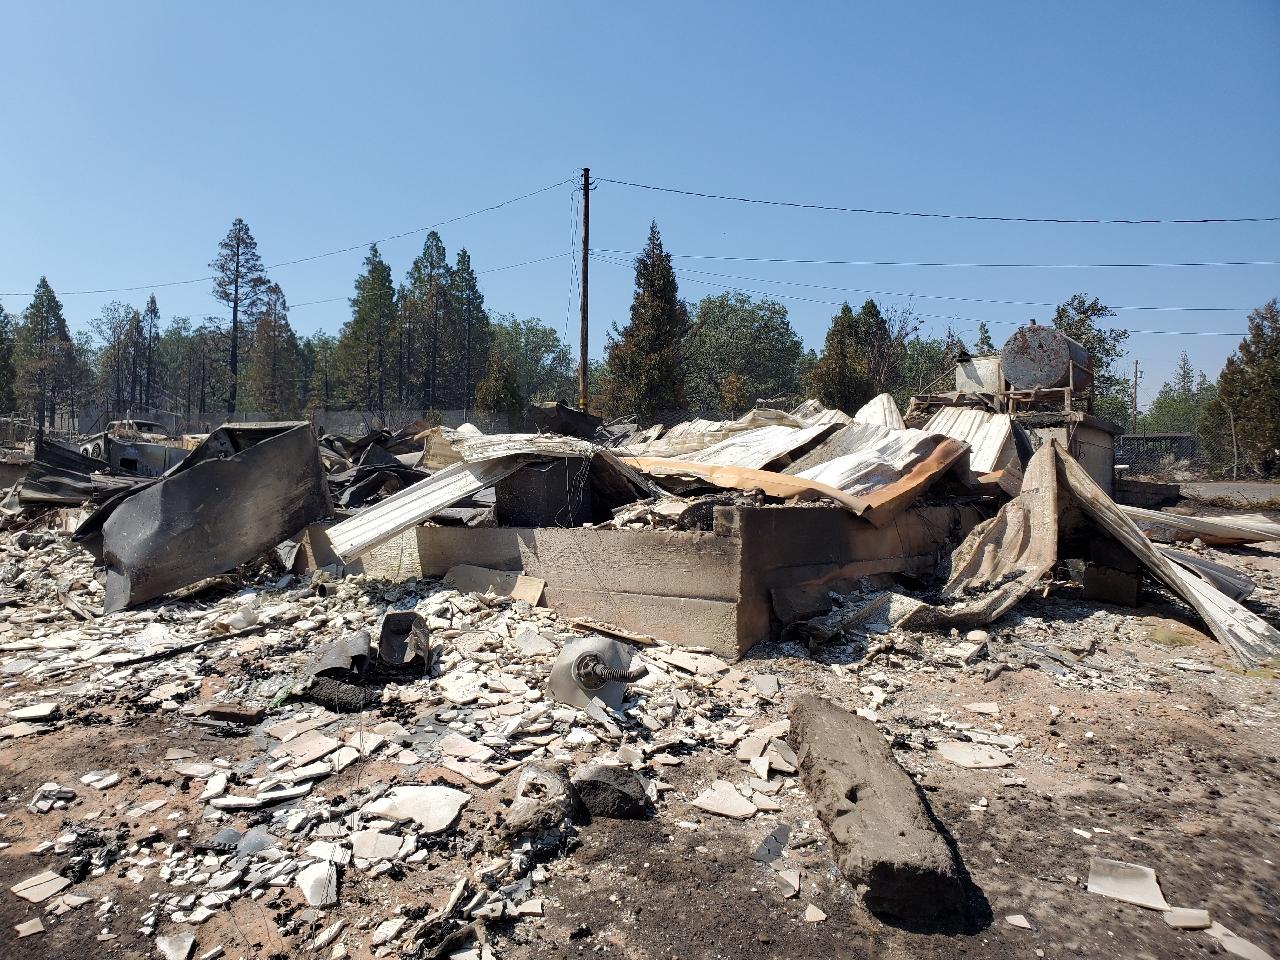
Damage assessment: destroyed